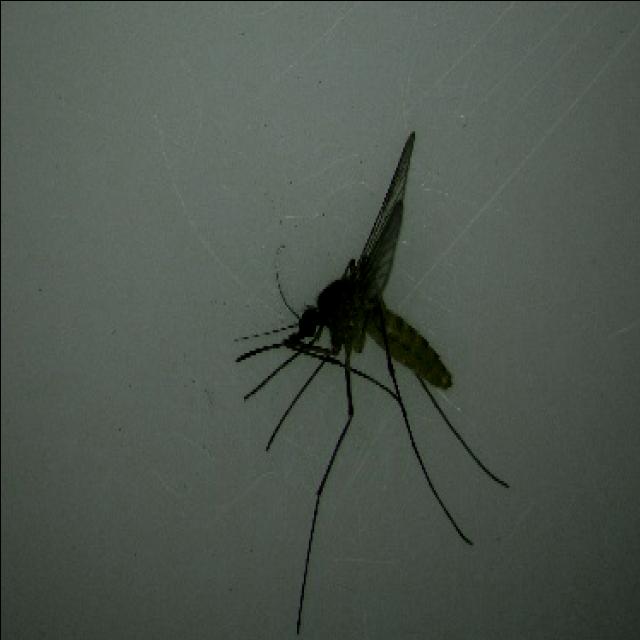
Species: culex_pipiens